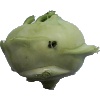
Label: Kohlrabi 1